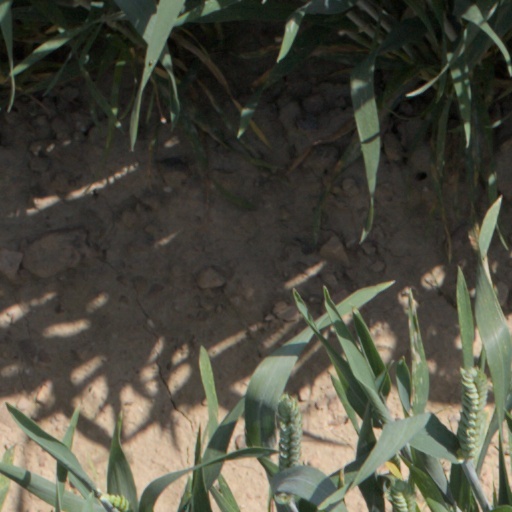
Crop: wheat